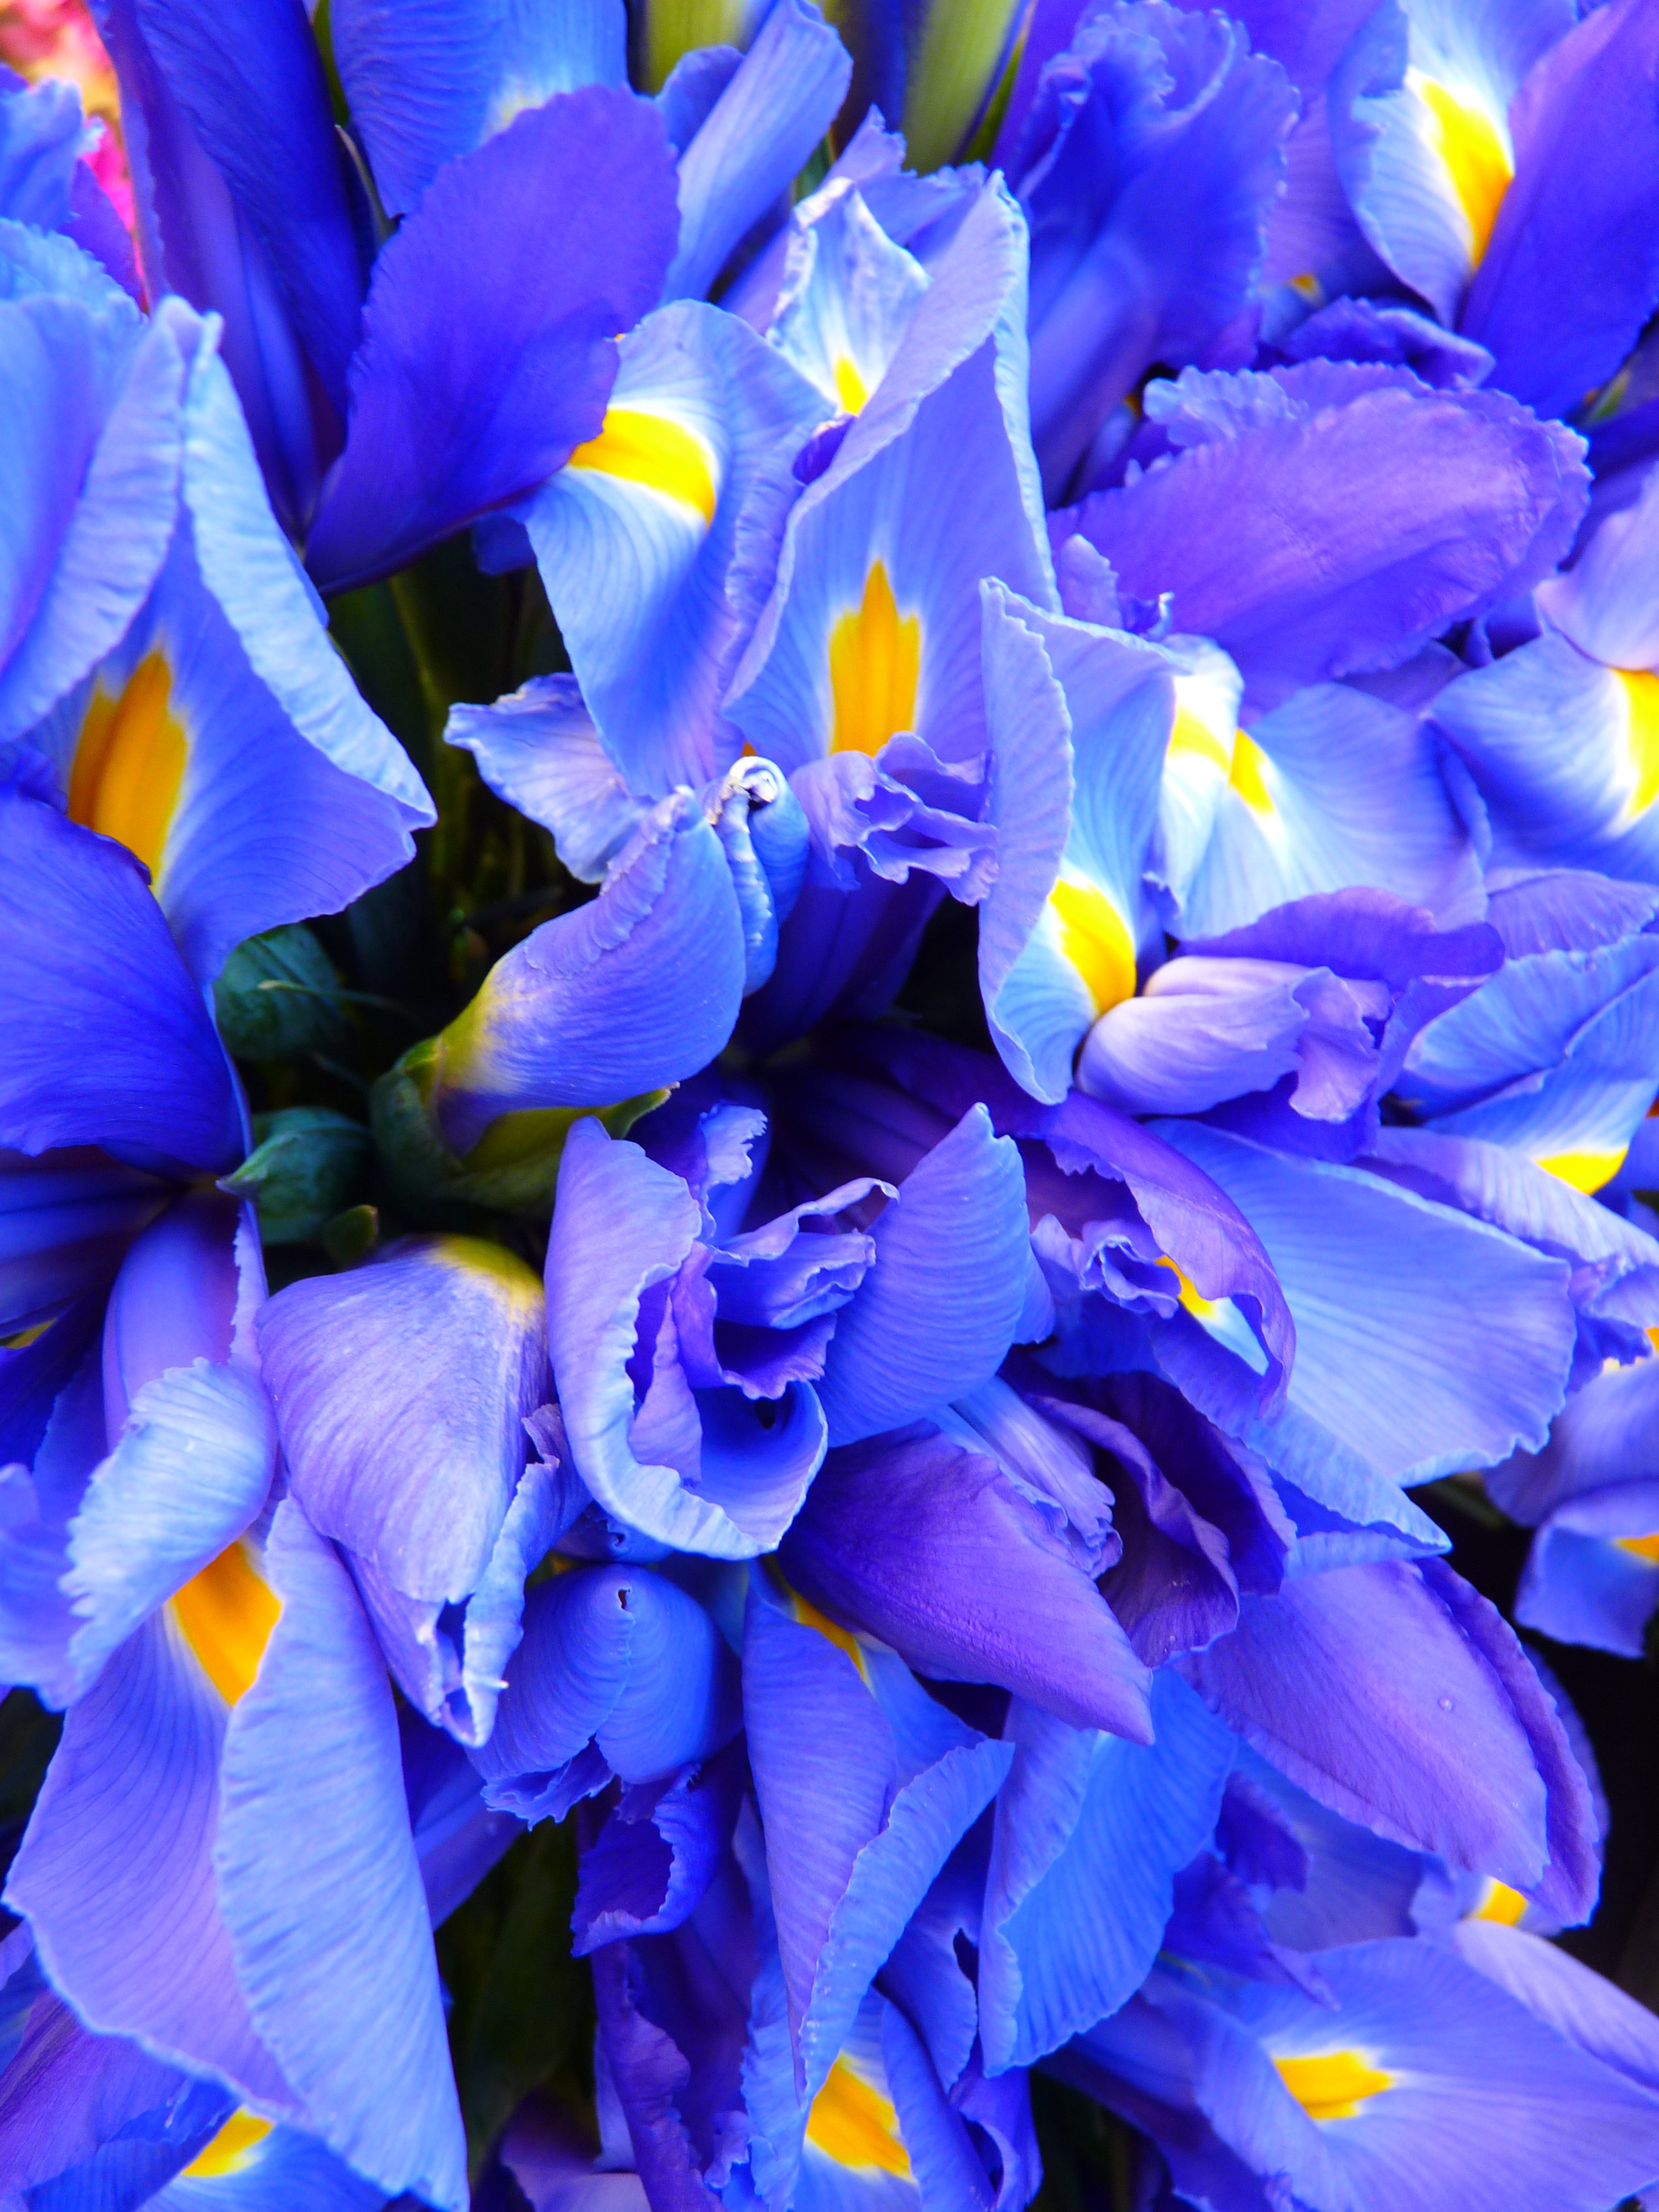
blossom, plant, flower, purple, petal, blue, flora, flowers, iris, macro photography, flowering plant, land plant, iris family